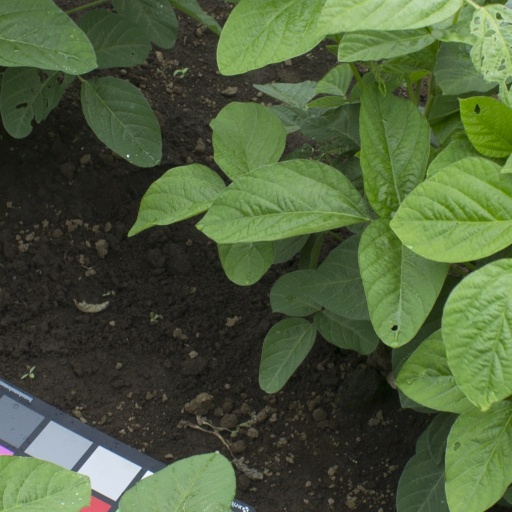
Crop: soybean